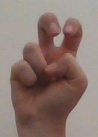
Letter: toot